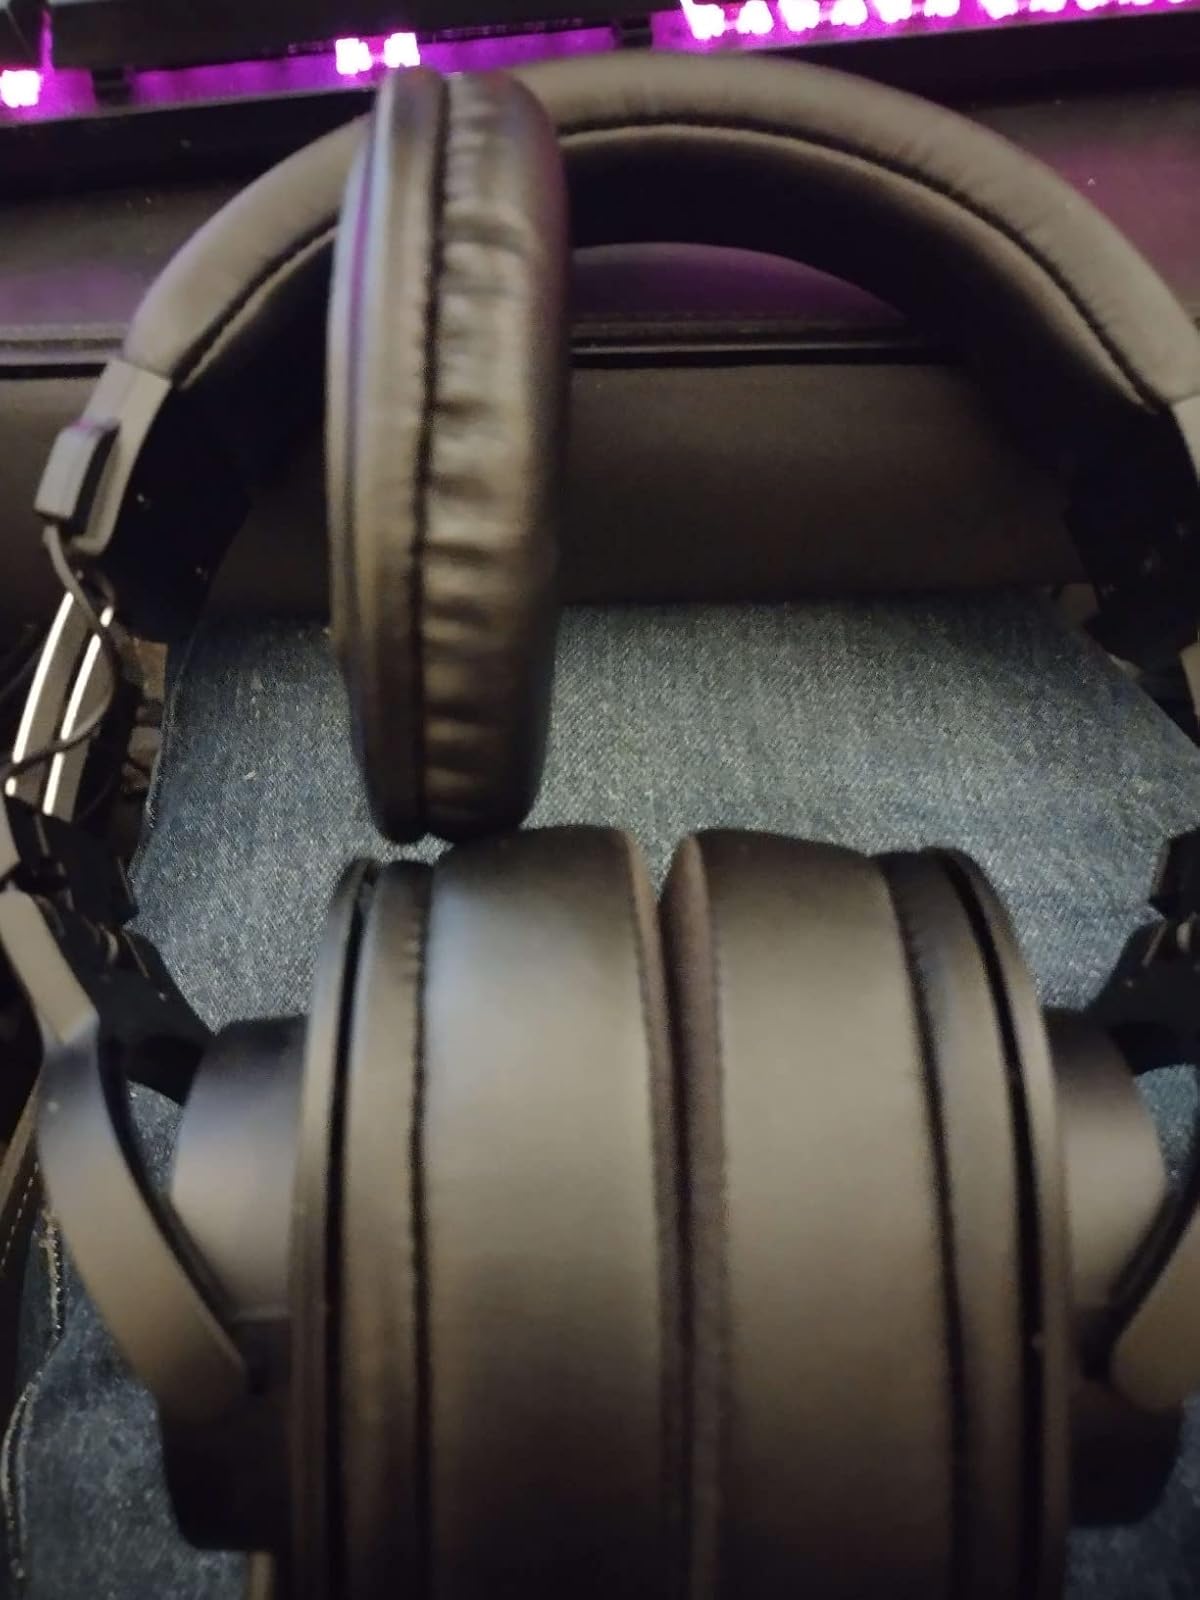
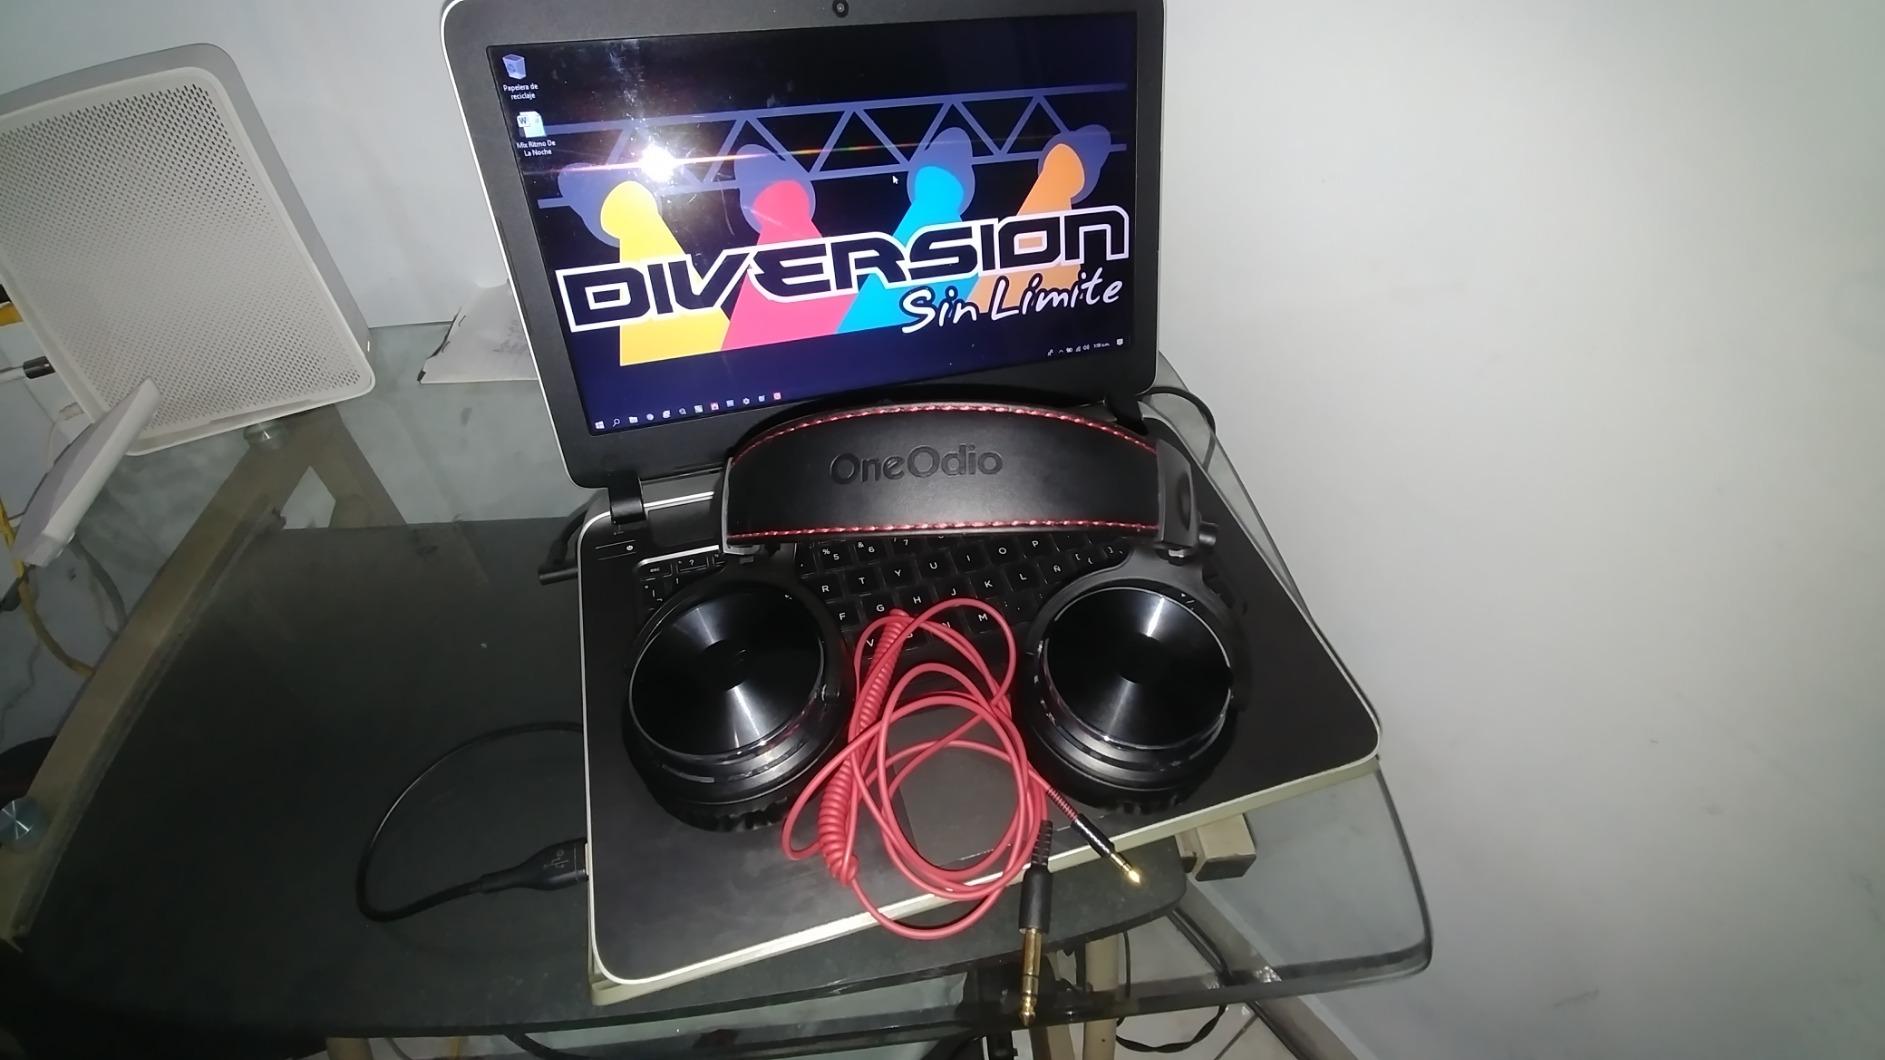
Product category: headphones
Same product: no